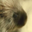
Label: porcupine